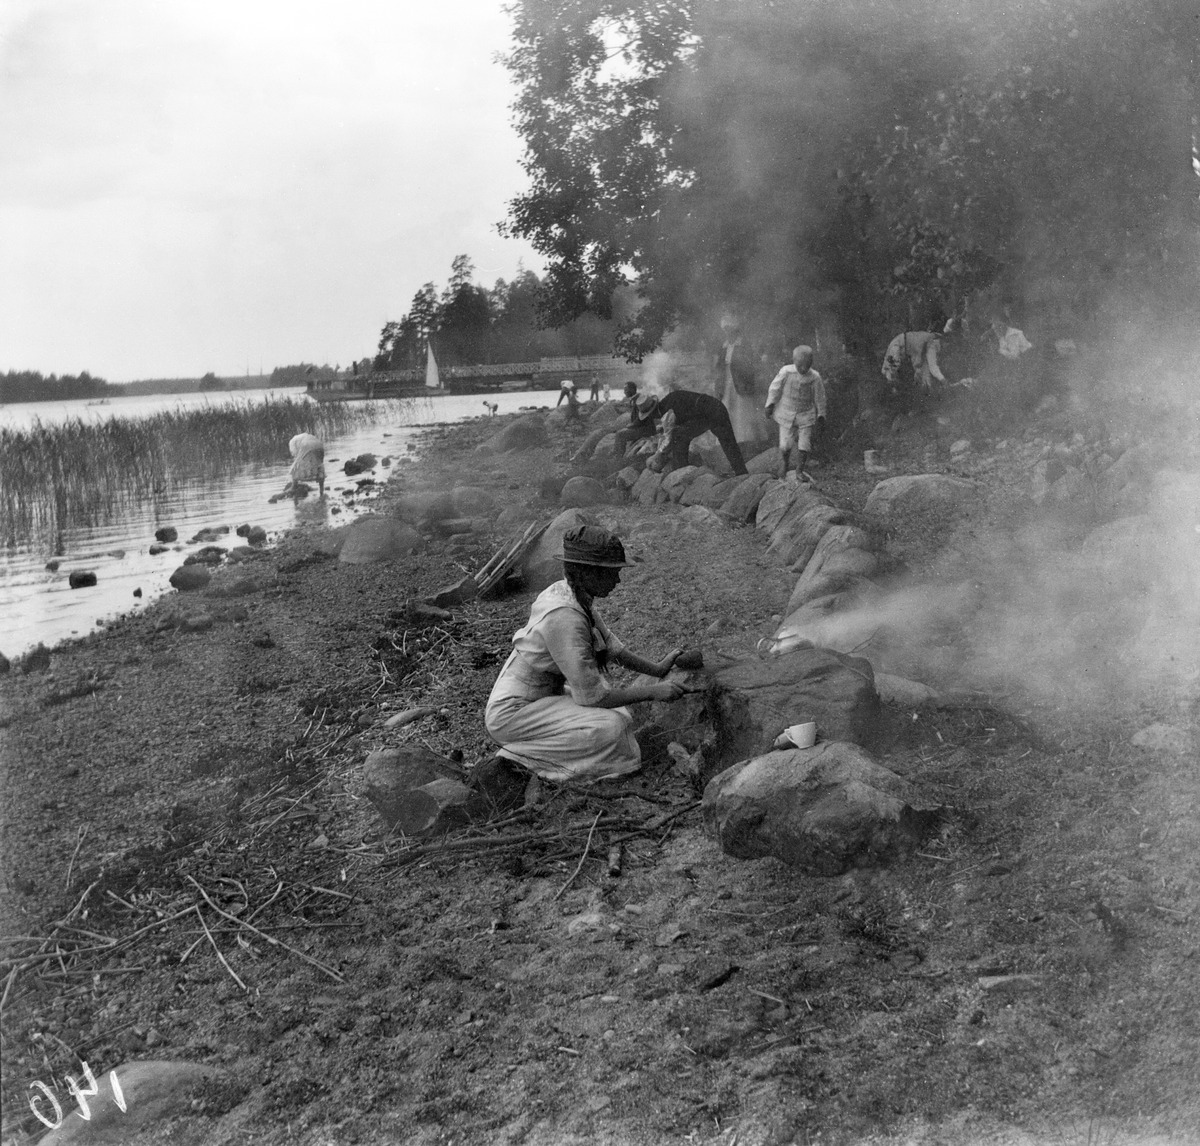
Vapaa-ajanviettoa Seurasaaressa
sisällön kuvaus: Vapaa-ajanviettoa Seurasaaressa. Kahvikeittoa nuotiolla rannalla. mustavalkoinen
Kuvaaja: Timiriasew, Ivan, valokuvaaja
Ajankohta: kuvausaika 1917
Paikka: Suomi, Uusimaa, Helsinki, Meilahti Helsinki, Seurasaari
Aiheet: saaret, ulkoilu, retkeily, vaatteet ulkoiluvaatteet, tytöt